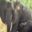
Label: elephant